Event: Nepal Earthquake
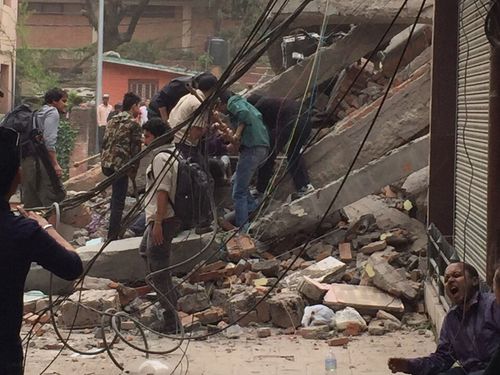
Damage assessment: damage